Policewoman of Malaysia

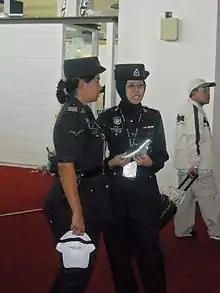
The policewomen in duties at Langkawi during LIMA 2009.

The Policewoman of the Royal Malaysia Police was first established during the Malayan emergency period, when local women were recruited as Special Police. In August 1955, the Policewoman Unit was officially organised.